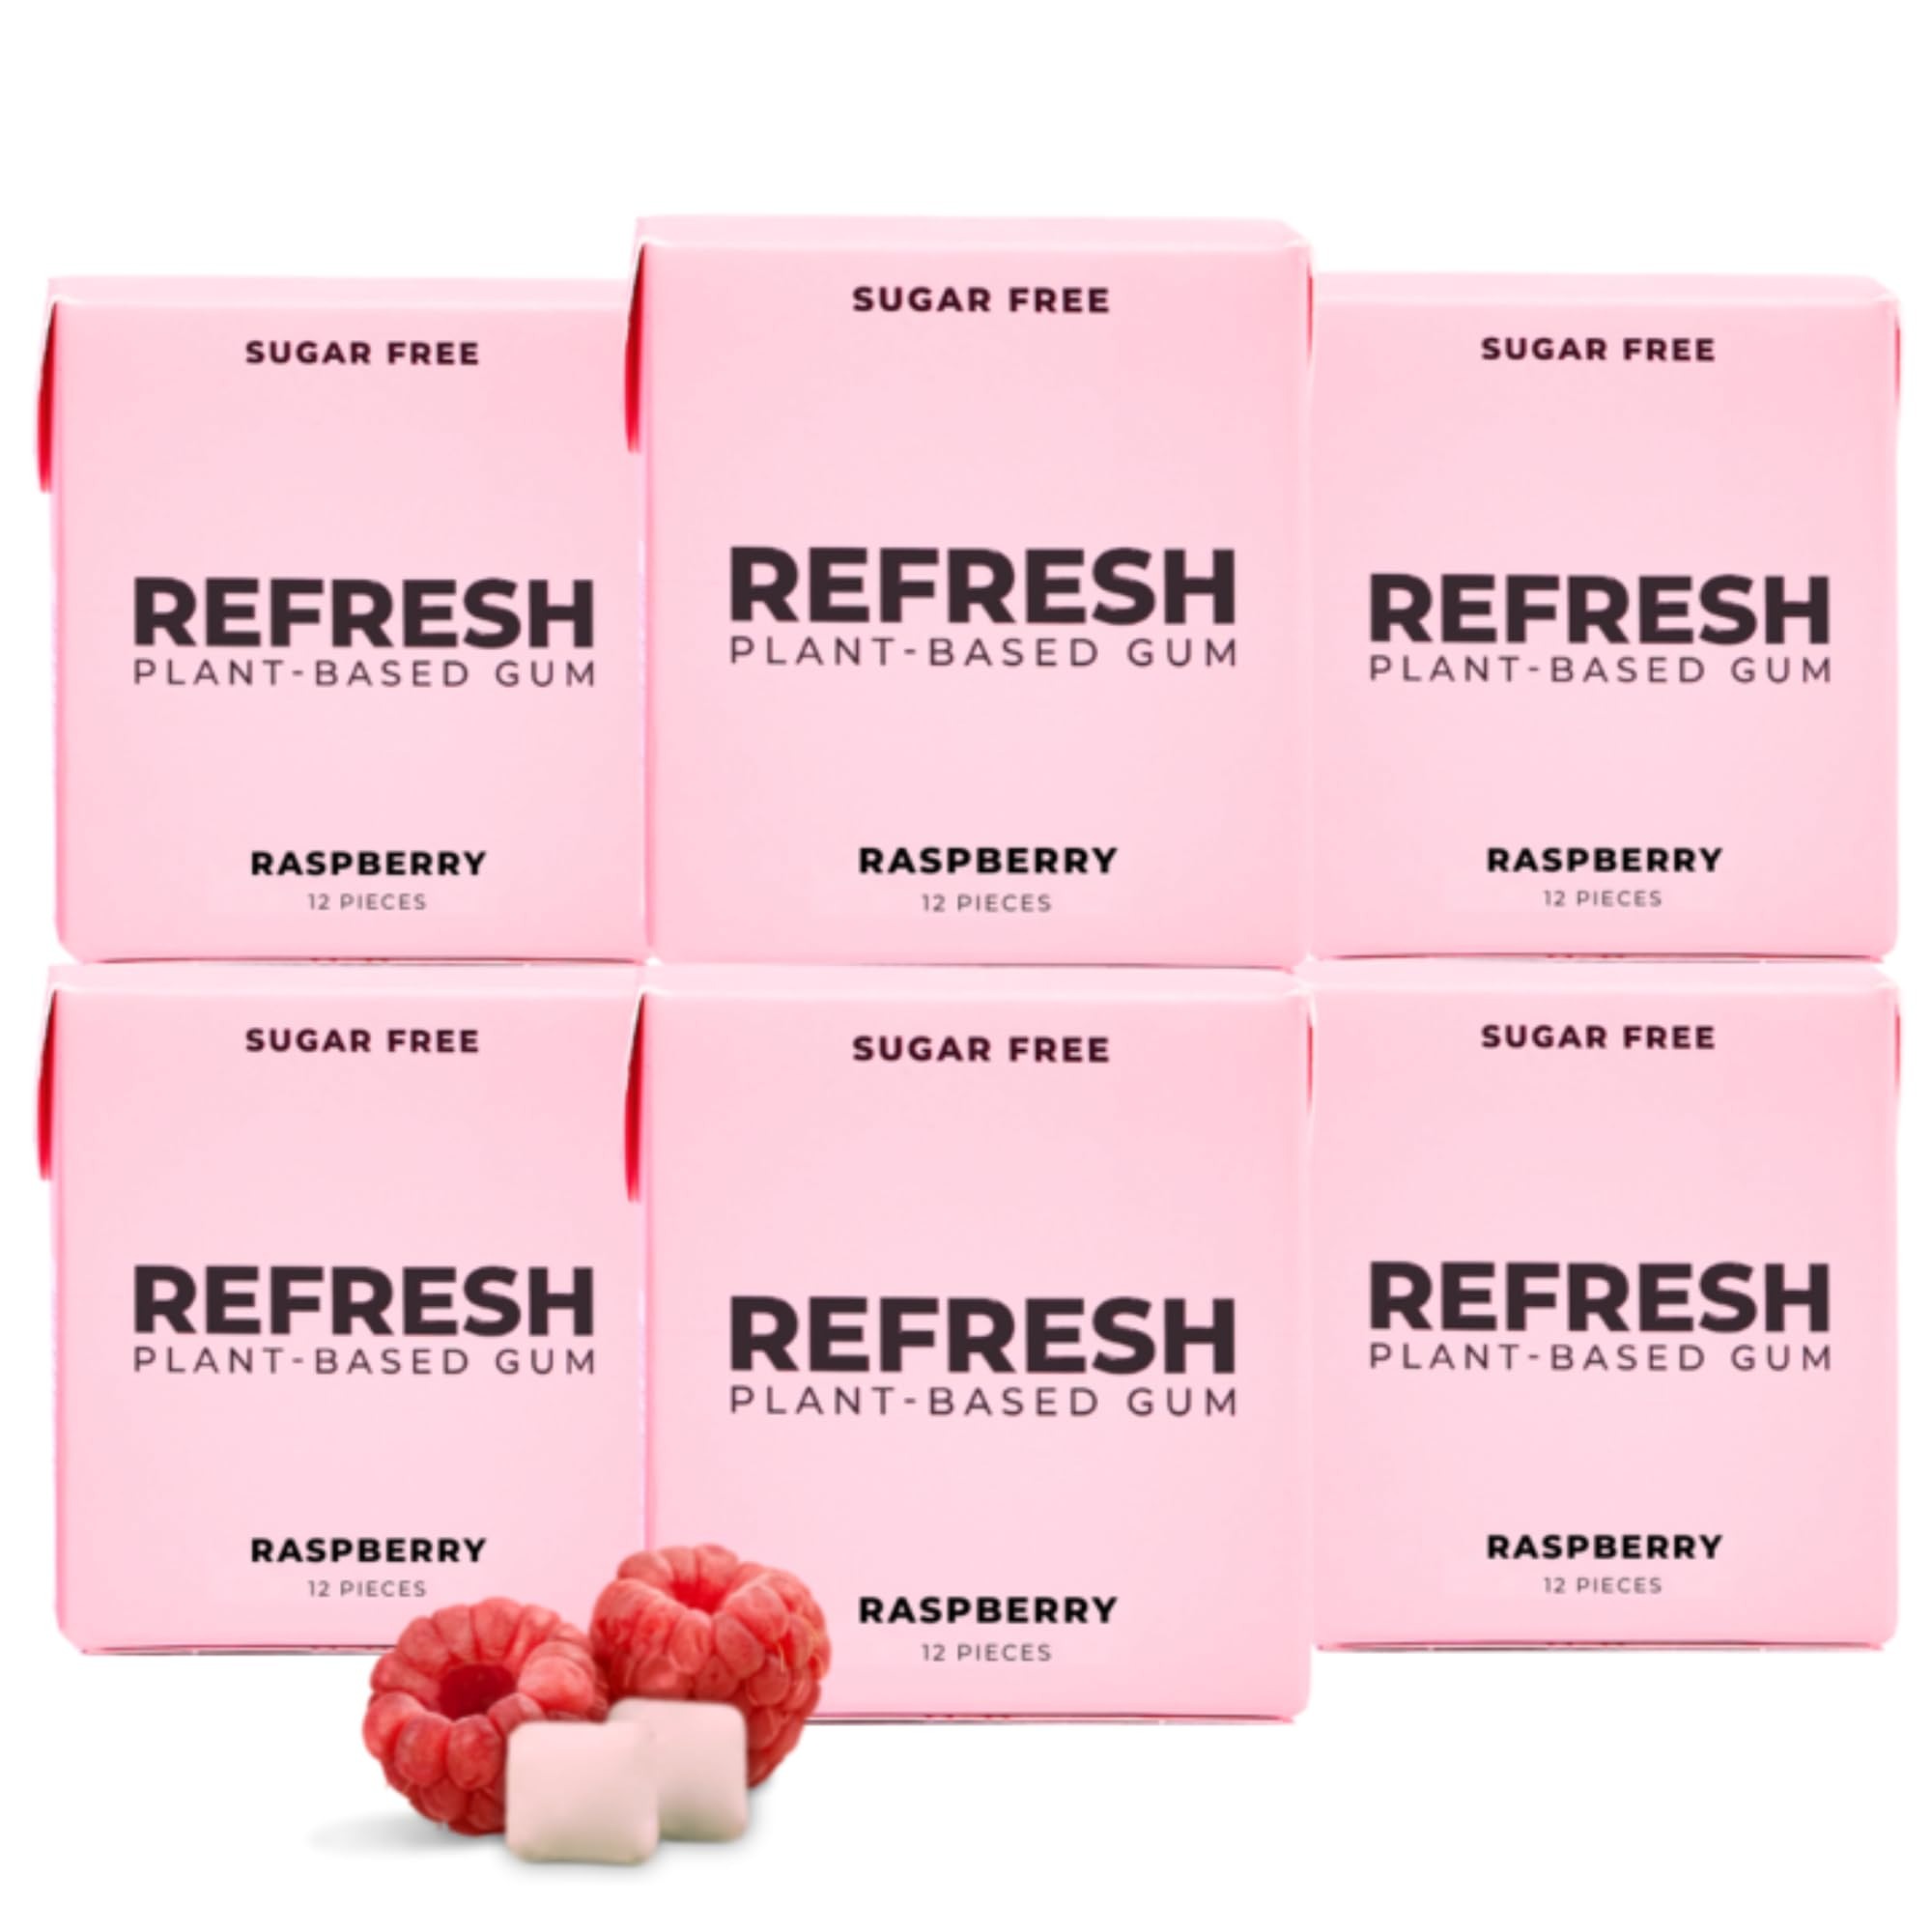
Item Name: Refresh Gum Raspberry Sugar Free Chewing Gum - Xylitol, Plant-Based, Synthetic-Free, Vegan & Non-GMO (6 Pack)
Bullet Point 1: PLASTIC FREE, PLANT BASED GUM BASE: Refresh Plant Based Gum is made with a natural chicle gum base, free from synthetic plastics and artificial ingredients. Enjoy guilt free chewing that’s better for you and the environment, with real ingredients you can pronounce.100% OF YOUR DAILY VITAMIN D: Developed by physicians, this nutrient-enhanced Vitamin D Drink meets 100% of your daily Vitamin D requirements, supporting overall health and wellness with every sip.
Bullet Point 2: LONG LASTING FLAVOR WITH NO ARTIFICIAL SWEETENERS: Refresh Gum provides a long-lasting burst of flavor using natural sweeteners like Xylitol and Stevia. Unlike conventional gum, it contains no sugar, preservatives, or artificial additives, delivering a clean, fresh and fruity taste.
Bullet Point 3: SUGAR-FREE & NON-GMO FOR A HEALTHIER CHEW: Our gum is sweetened naturally with Xylitol and Stevia, making it a low calorie, sugar free option. Xylitol has a low glycemic impact, allowing it to be chewed without causing sharp rises in glucose levels. Plus, it’s Non GMO, ensuring you get quality ingredients without any harmful additives.
Bullet Point 4: ORGANICALLY SOURCED POWDERS: Each piece of Refresh Gum is made with natural chicle gum base and infused with organic powders like mint, raspberry, and peach offering a natural flavor experience. No artificial flavors or colors—just vibrant, plant-based ingredients to satisfy your craving.
Bullet Point 5: TRY ALL FLAVORS AND VARIETY PACKS: Explore all Refresh Gum flavors, including Bubble Gum, Garden Mint, Peach, Peppermint, Raspberry, and our convenient Variety Pack. Each offers a unique, refreshing experience with plant based ingredients you’ll love.
Value: 72.0
Unit: Count

Price: 3.59